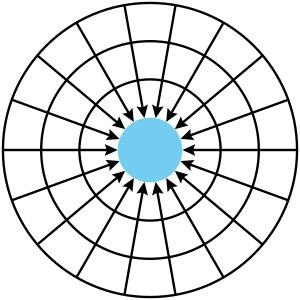
La théorie de la gravitation de Le Sage est une théorie cinétique de la gravitation proposée initialement par Nicolas Fatio de Duillier en 1690 puis plus tard par Georges-Louis Le Sage en 1748. La théorie propose une explication mécanique de la force gravitationnelle de Newton en termes de flux de minuscules particules invisibles, que Le Sage appelait « corpuscules ultramondains », qui impacteraient les objets matériels dans toutes les directions. Selon ce modèle, deux corps matériels se protègent partiellement l'un l'autre des corpuscules incidents, ce qui entraîne un déséquilibre net dans la pression exercée par les impacts de corpuscules sur les corps, ce qui tend à rapprocher les deux corps. Cette explication mécanique de la gravité n'a jamais été grandement acceptée, même si elle continuait occasionnellement à être étudiée par certains physiciens jusqu'au début du vingtième siècle, époque à laquelle elle a généralement été considérée comme définitivement discréditée.